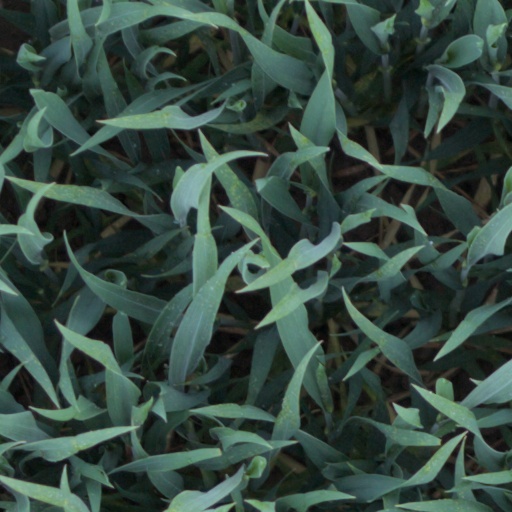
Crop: wheat